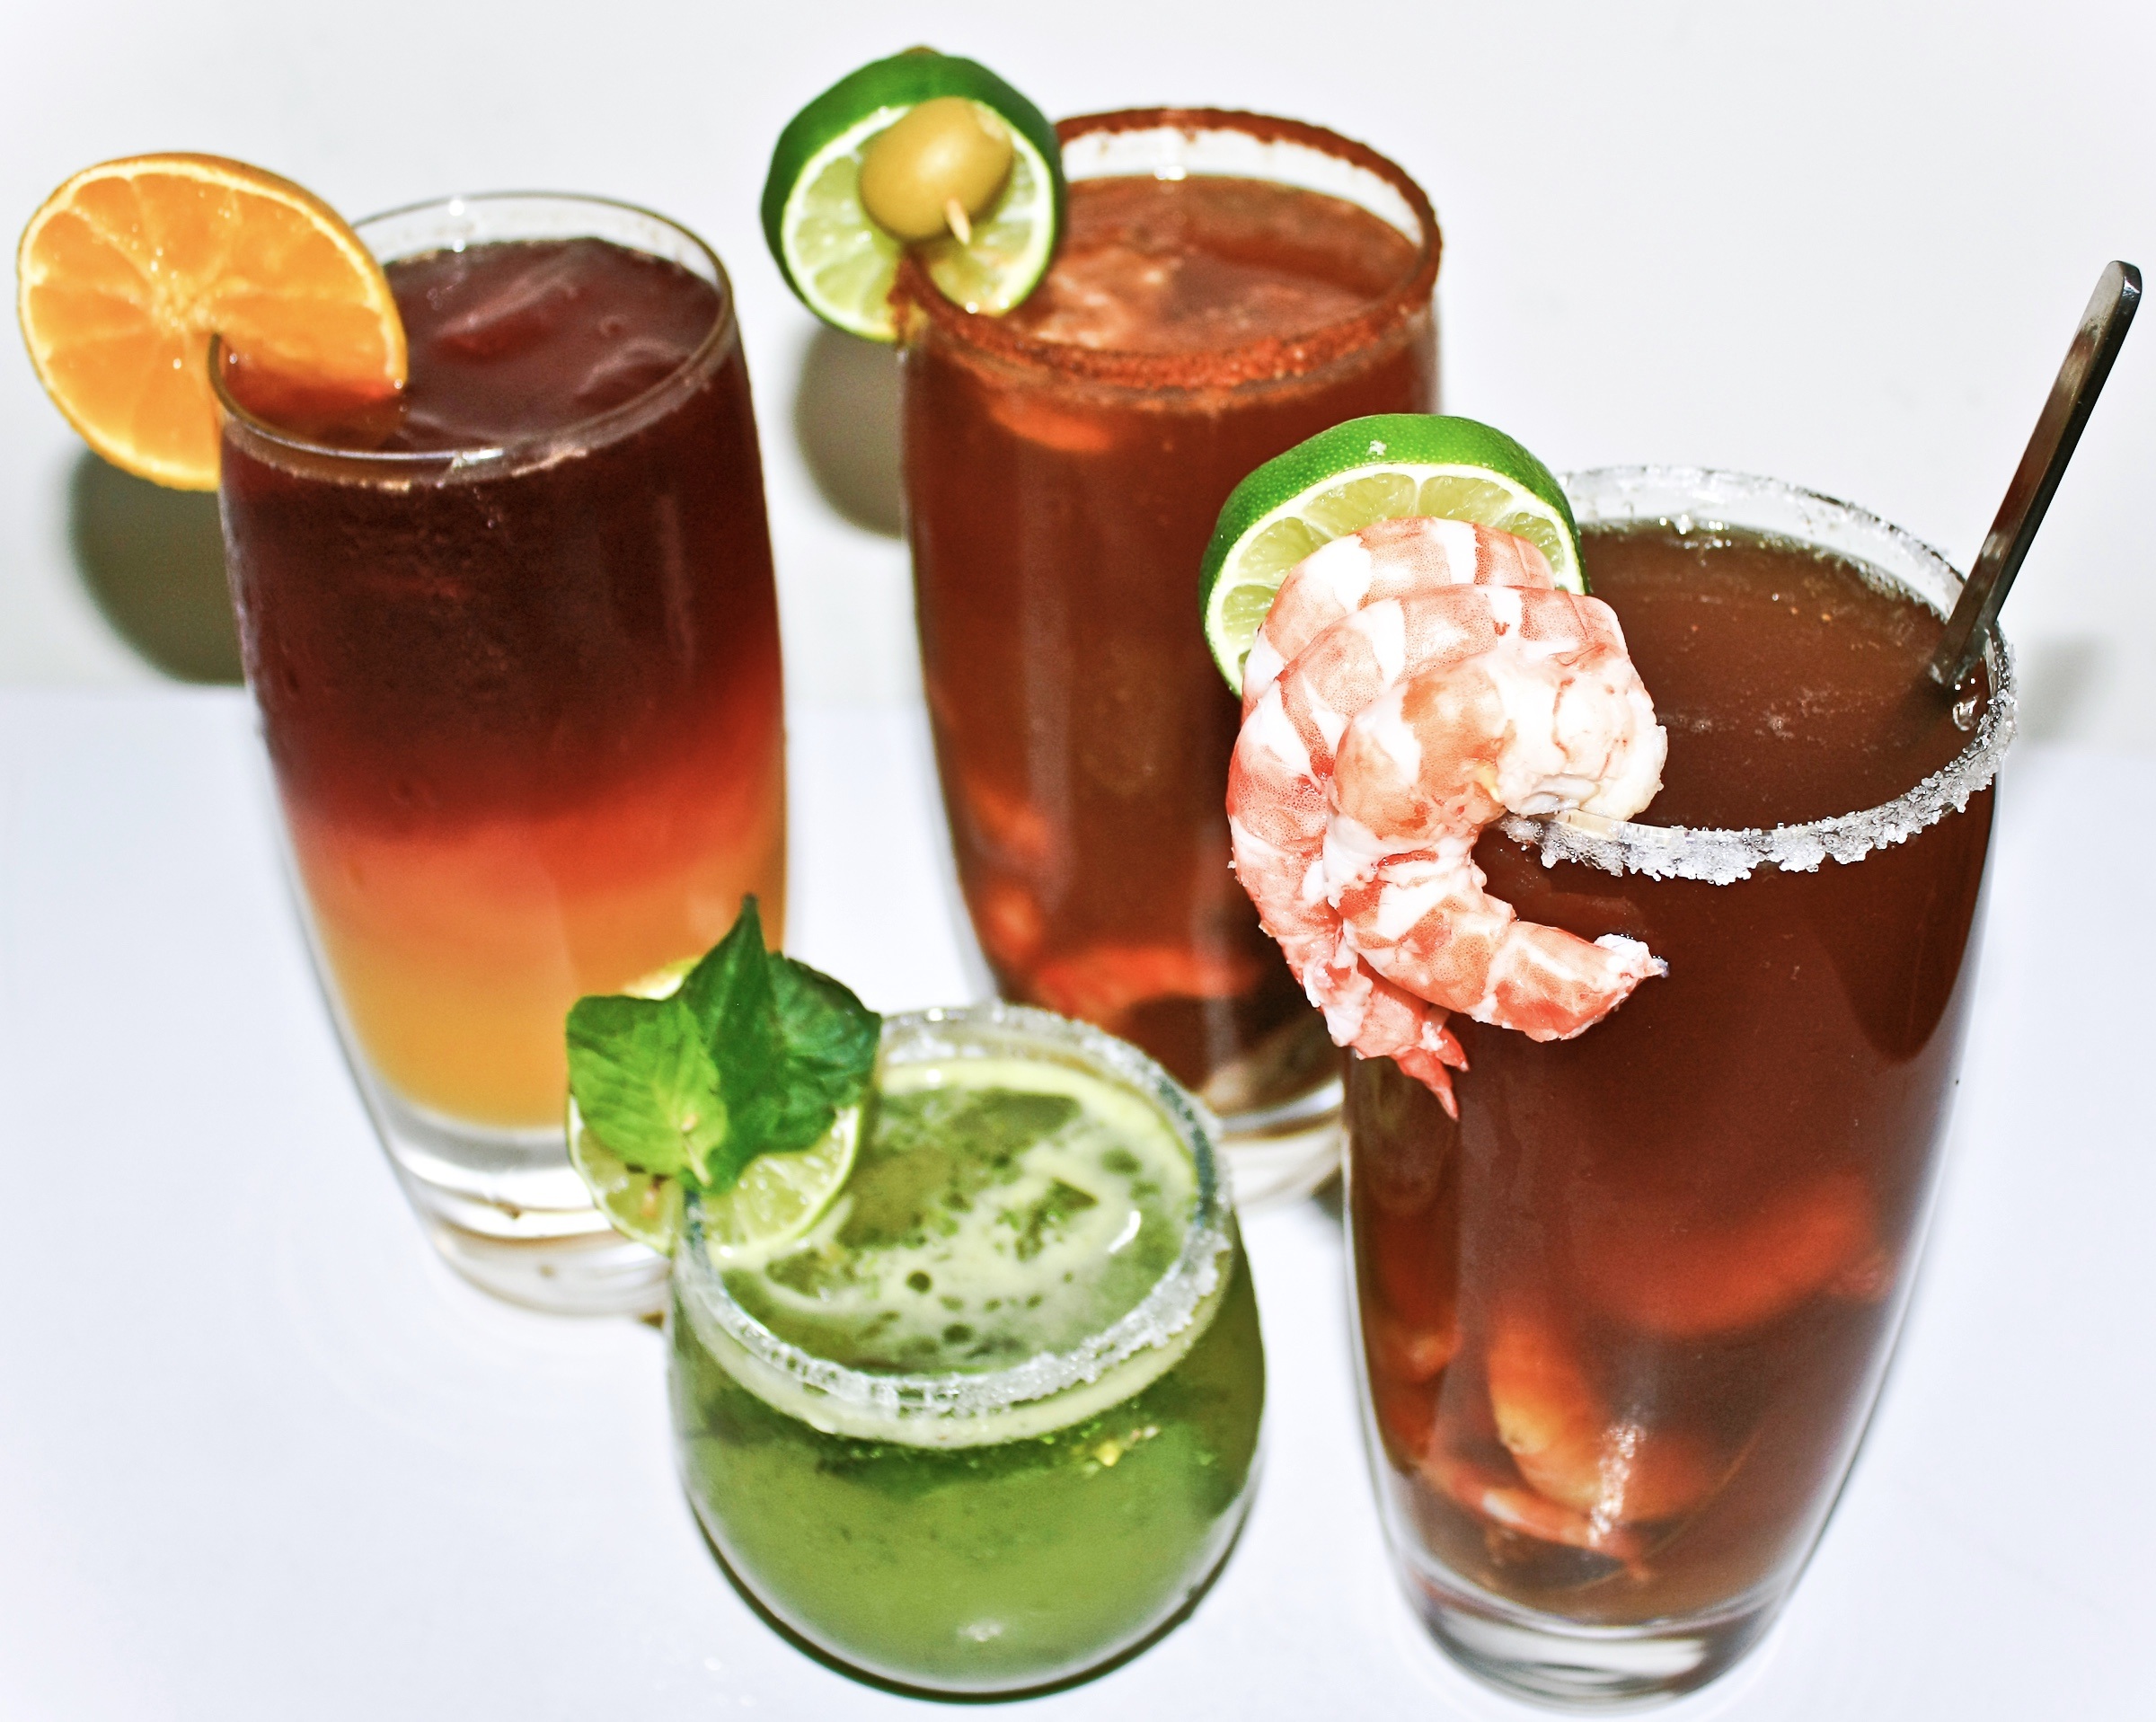
sunrise, urban, bar, food, letter, menu, drink, beer, cocktail, shrimp, mojito, drinks, alcoholic beverage, negroni, clamato, drinks menu, distilled beverage, non alcoholic beverage, mai tai, cocktail garnish, cuba libre, mint julep, caipiroska, caipirinha